Evolutionary psychology of language

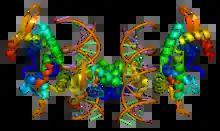
Structure of the FOXP2 protein. Based on PyMOL rendering of Protein Data Bank (PDB) 2ao9.

The genetic and cognitive components of language have long been under speculation, only recently have linguists pointed out a gene that may possibly explain how language works. Evolutionary psychologists hold that the FOXP2 gene may well be associated with the evolution of human language. In the 1980s, psycholinguist Myrna Gopnik identified a dominant gene that causes language impairment in the KE family of Britain. The KE family has a mutation in the FOXP2, that makes them suffer from a speech and language disorder. It has been argued that the FOXP2 gene is the grammar gene, which is what allows humans the ability to form proper syntax and make our communication of higher quality. Children that grow up in a stable environment develop highly proficient language without any instruction. Individuals with a mutation to their FOXP2 gene have trouble mastering complex sentences, and shows signs of developmental verbal dyspraxia.